Adrian Bejan

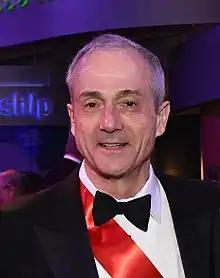
Franklin Institute 2018

Adrian Bejan is a Romanian-American professor who has made contributions to modern thermodynamics and developed his constructal law. He is J. A. Jones Distinguished Professor of Mechanical Engineering at Duke University and author of the books "Design in Nature", "The Physics of Life" ", Freedom and Evolution" and "Time And Beauty". He is an Honorary Member of the American Society of Mechanical Engineers and was awarded the Benjamin Franklin Medal and the ASME Medal.